Answer in natural language. Is colorful landscape painting (marked A) to the left of dark cave wall decor photo (marked B)? Choose between the following options: no or yes
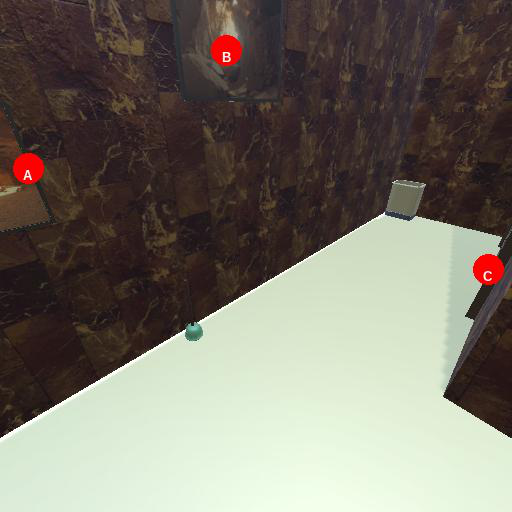
<answer>yes</answer>